Women in combat

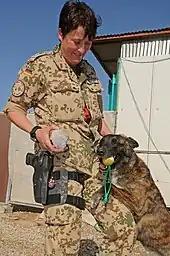
A German military dog handler in Afghanistan during 2009

In 2001, Germany opened all combat units to women. This greatly increased recruitment for female soldiers. Since 2001, the number of women in the German Armed Forces has tripled. By 2009, 800 female soldiers were serving in combat units.